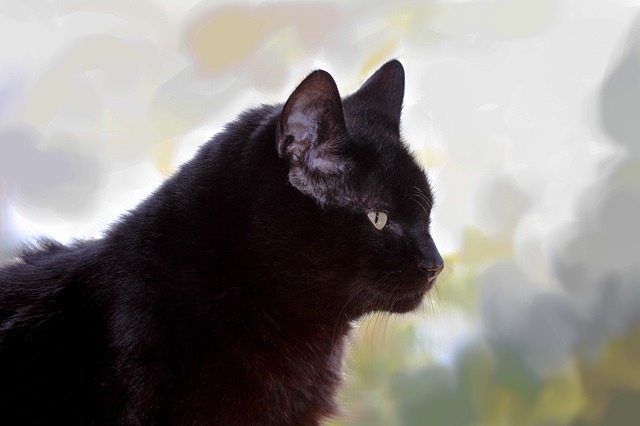
Label: cat